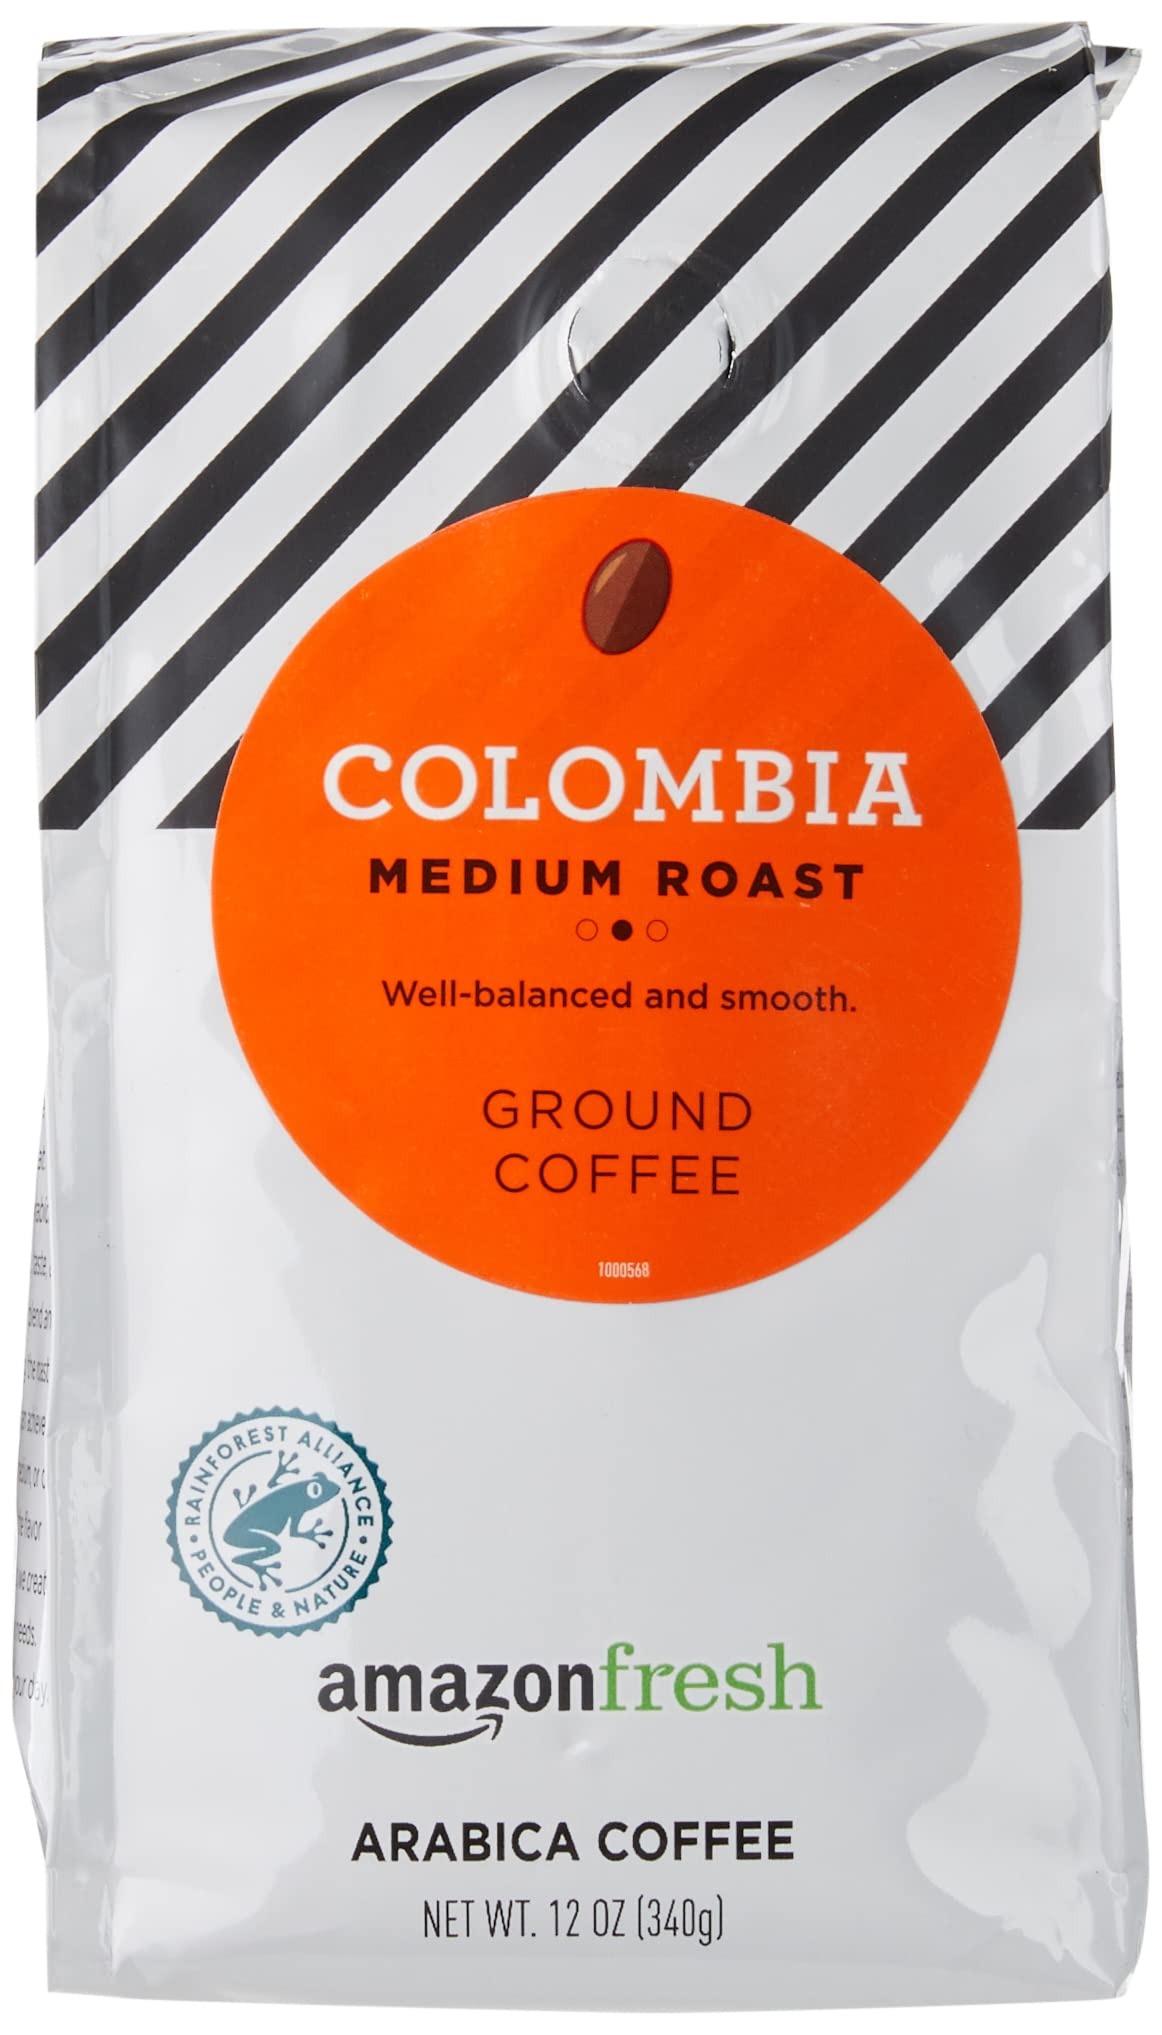
Item Name: Amazon Fresh Colombia Ground Coffee, Medium Roast, 12 Ounce
Bullet Point 1: Balanced, full-bodied medium roast with a smooth finish
Bullet Point 2: One 12-ounce bag of ground coffee
Bullet Point 3: 100% Arabica coffee grown in Colombia
Bullet Point 4: Roasted and packed in the U.S.A.
Bullet Point 5: Shown as a serving suggestion
Bullet Point 6: An Amazon brand
Value: 12.0
Unit: Ounce

Price: 6.38